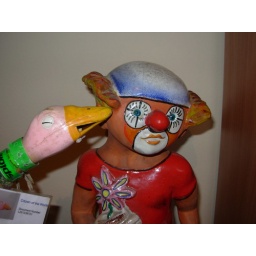
always love !!doofy duck with a friend in yuri's house LLANCA gitona catalunya